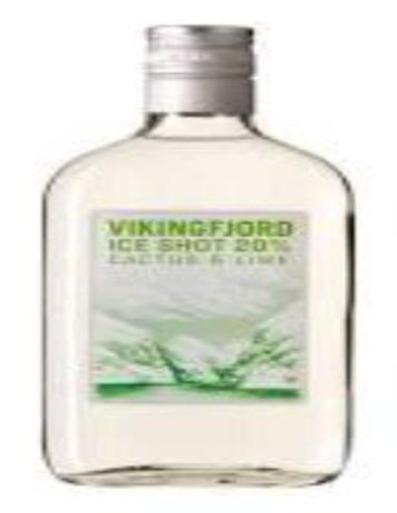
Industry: Food